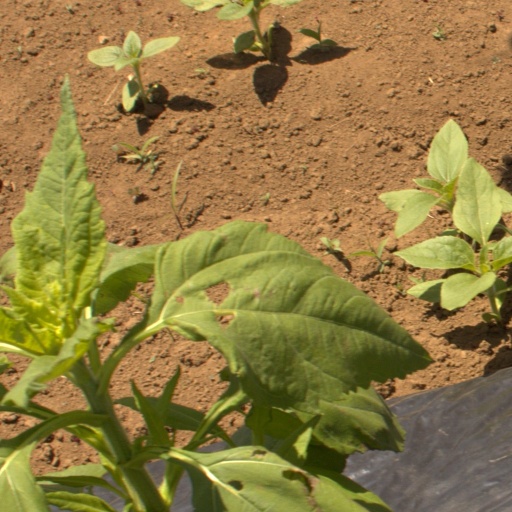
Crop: Jerusalem artichoke